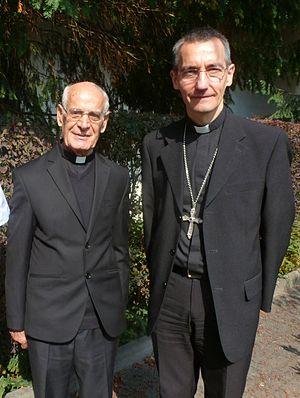
Mgr Vincent Dollmann, alors évêque auxiliaire de Strasbourg, avec l’archiprêtre de la cathédrale de Mossoul (Irak) à Strasbourg en septembre 2014.
Le clergyman est un habit porté par certains prêtres de l'Église catholique. Il est composé d'une veste de couleur sombre et d'une chemise fermée par un col romain. Entré en usage à la fin des années 1950 en tant que concession faite aux prêtres qui devaient voyager, sa démocratisation a ses racines en France, au cours des années 1960. C'est ainsi qu'il remplace régulièrement la soutane depuis le concile Vatican II.